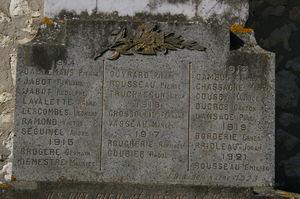
Soumensac est une commune du Sud-Ouest de la France métropolitaine, située dans le département de Lot-et-Garonne.